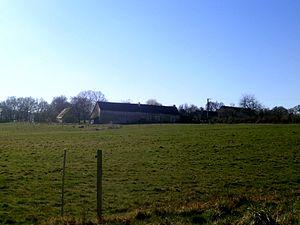
Le hameau d'Aubigny (ancienne paroisse de Loché-sur-Indrois)
Loché-sur-Indrois, nommée Loché jusqu'en 1897, est une commune française du département d'Indre-et-Loire, en région Centre-Val de Loire. Avec une superficie de 7 413 hectares, elle est la commune la plus étendue du département depuis qu'elle a absorbé la commune voisine d'Aubigny en 1823. Sa population n'est pourtant en 2017 que de 557 habitants, valeur sensiblement stabilisée depuis une dizaine d'années, alors qu'elle était forte de plus de 1 200 habitants jusque dans les années 1950. Son économie reste très largement orientée vers l'agriculture où l'élevage tient une part non négligeable, même si une petite industrie d'une trentaine de salariés est implantée sur son territoire.
Aubigny est une ancienne commune d'Indre-et-Loire, annexée en 1823 à Loché-sur-Indrois.